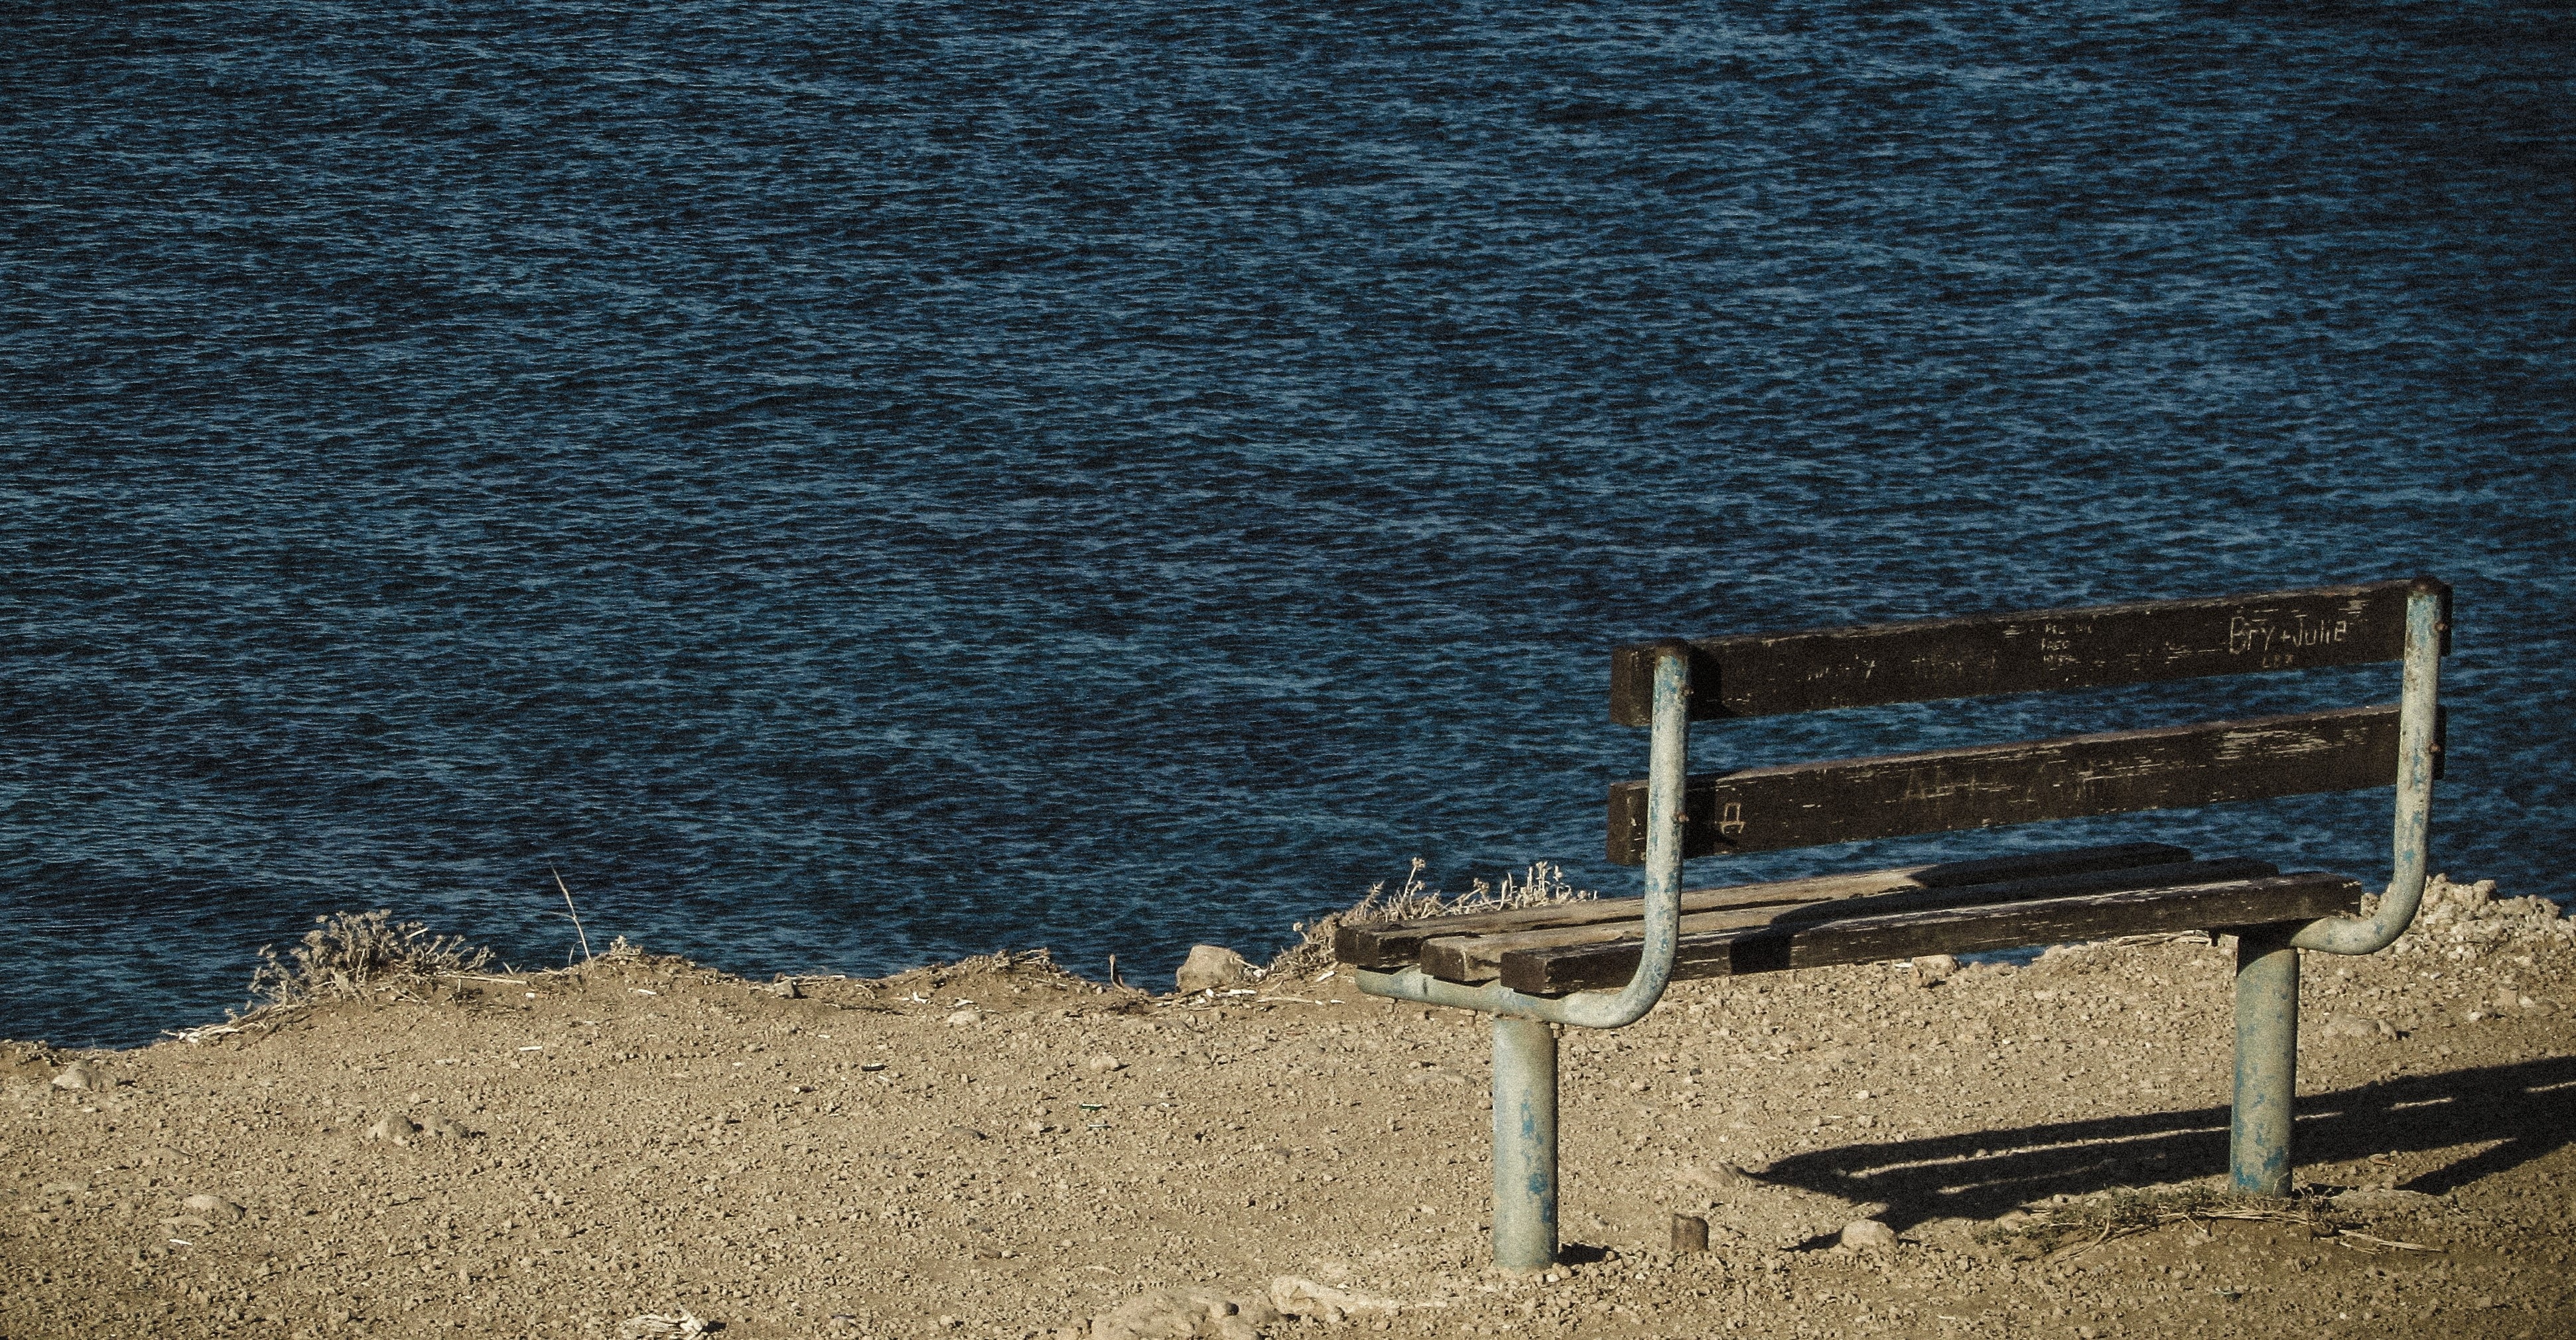
sea, sand, wood, bench, wall, soil, blue, agriculture, cyprus, kapparis, view point